Imlie

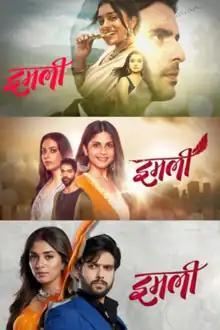

Imlie ( "Tamarind") is an Indian Hindi-language drama television series that aired from 16 November 2020 to 12 May 2024 on StarPlus and streamed on Disney+ Hotstar. The show was produced by Gul Khan under 4 Lions Films. One of the longest running Indian television soap opera, the series starred Sumbul Touqeer, Gashmeer Mahajani, Mayuri Deshmukh, Fahmaan Khan for the first generation, Megha Chakraborty, Karan Vohra, Seerat Kapoor as the second generation, Adrija Roy and Sai Ketan Rao for the third and final generation.